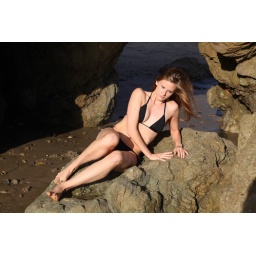
Photoshoot of a pretty model with long blonde hair and blue eyes in a black bikini.